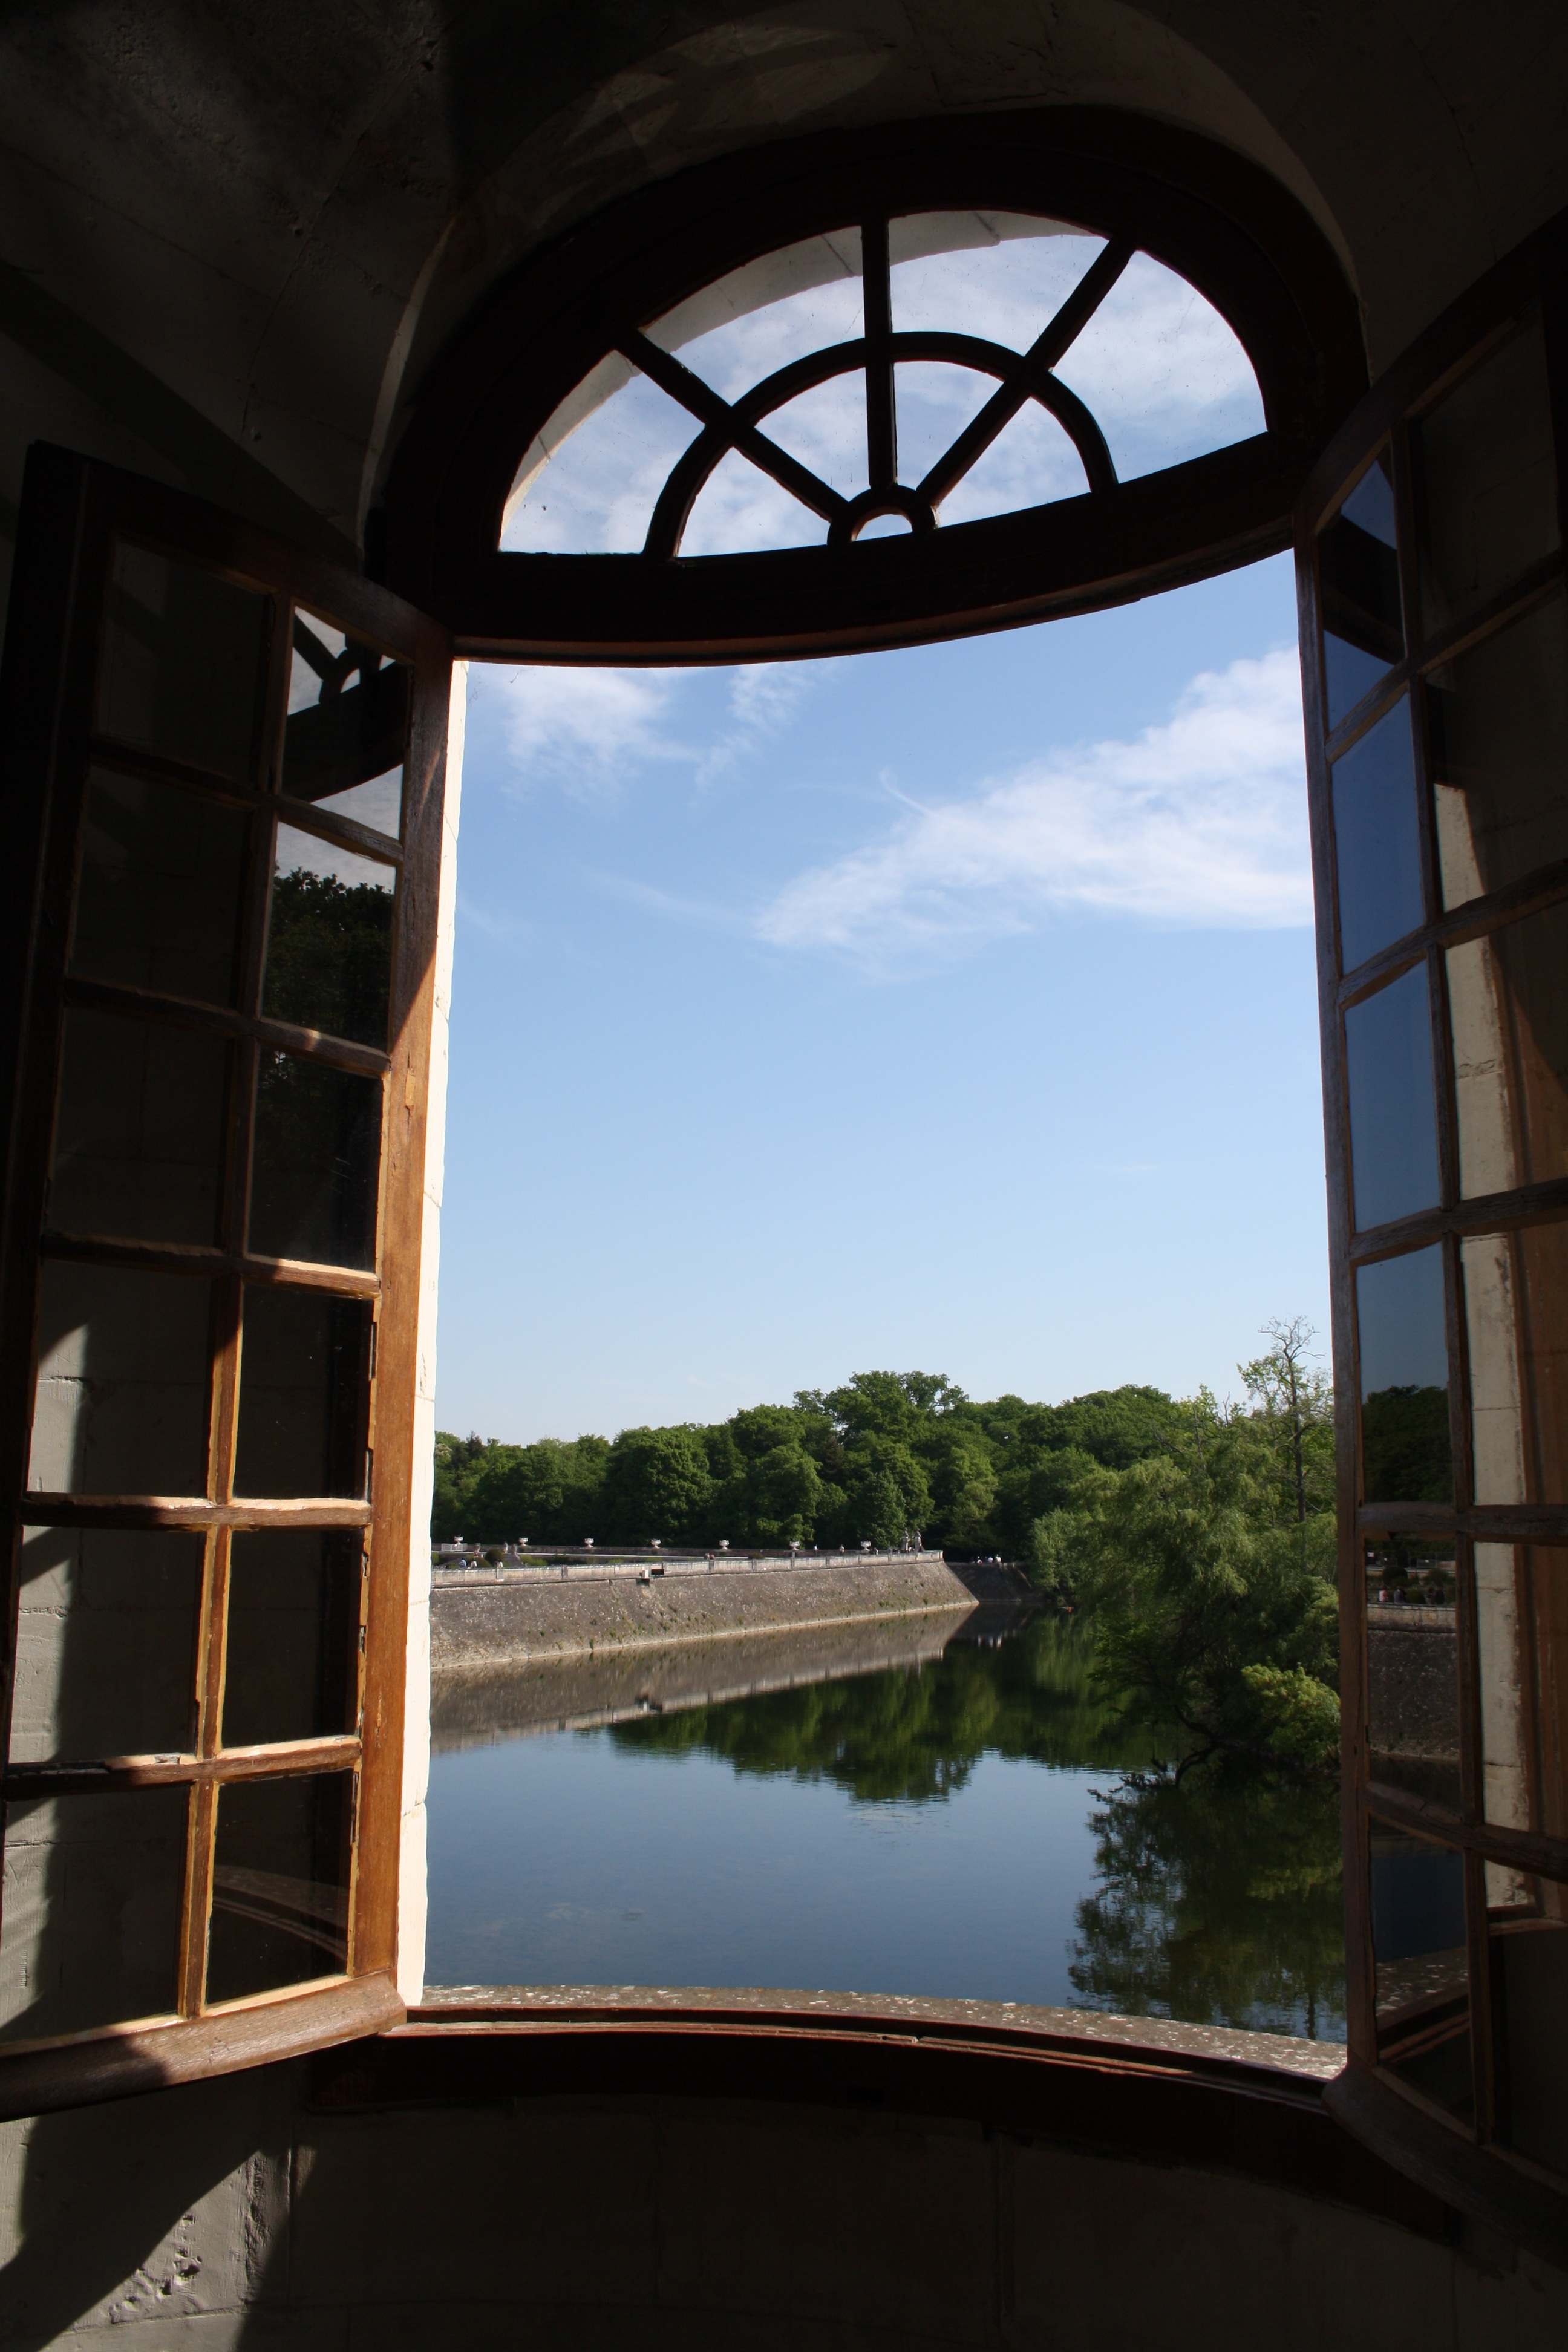
landscape, water, architecture, house, window, view, home, river, arch, reflection, tranquil, castle, interior design, estate